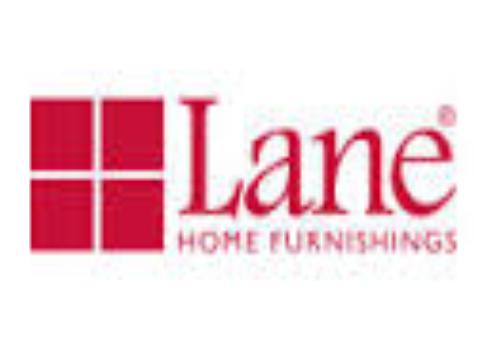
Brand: Lane Furniture
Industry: Necessities